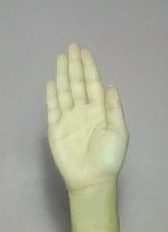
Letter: seen